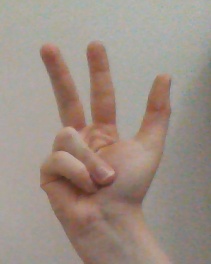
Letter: al